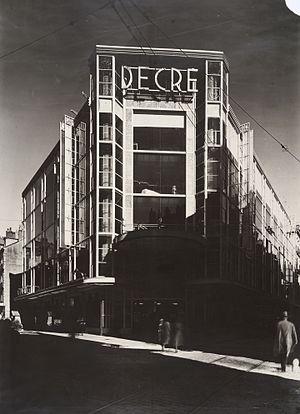
1931. Grands magasins Decré, Nantes
Decré, du nom de la grande famille de négociants qui l’a fondé, est le premier grand magasin de la ville de Nantes. Il est, à l’ouverture de son nouveau bâtiment en 1931, le plus important d'Europe. Ce magasin, reconstruit après la Seconde Guerre mondiale, porte aujourd’hui l’enseigne Galeries Lafayette.